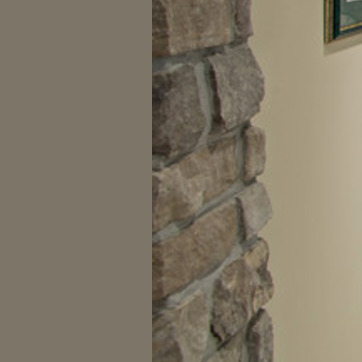
Material: stone